Kfar Hasidim

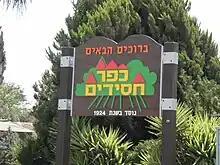
Entrance to Kfar Hasidim

Kfar Hasidim, also known as Kfar Hasidim Alef to distinguish it from Kfar Hasidim Bet, is a moshav in northern Israel. Located near Kiryat Ata, it falls under the jurisdiction of Zevulun Regional Council. In it had a population of .